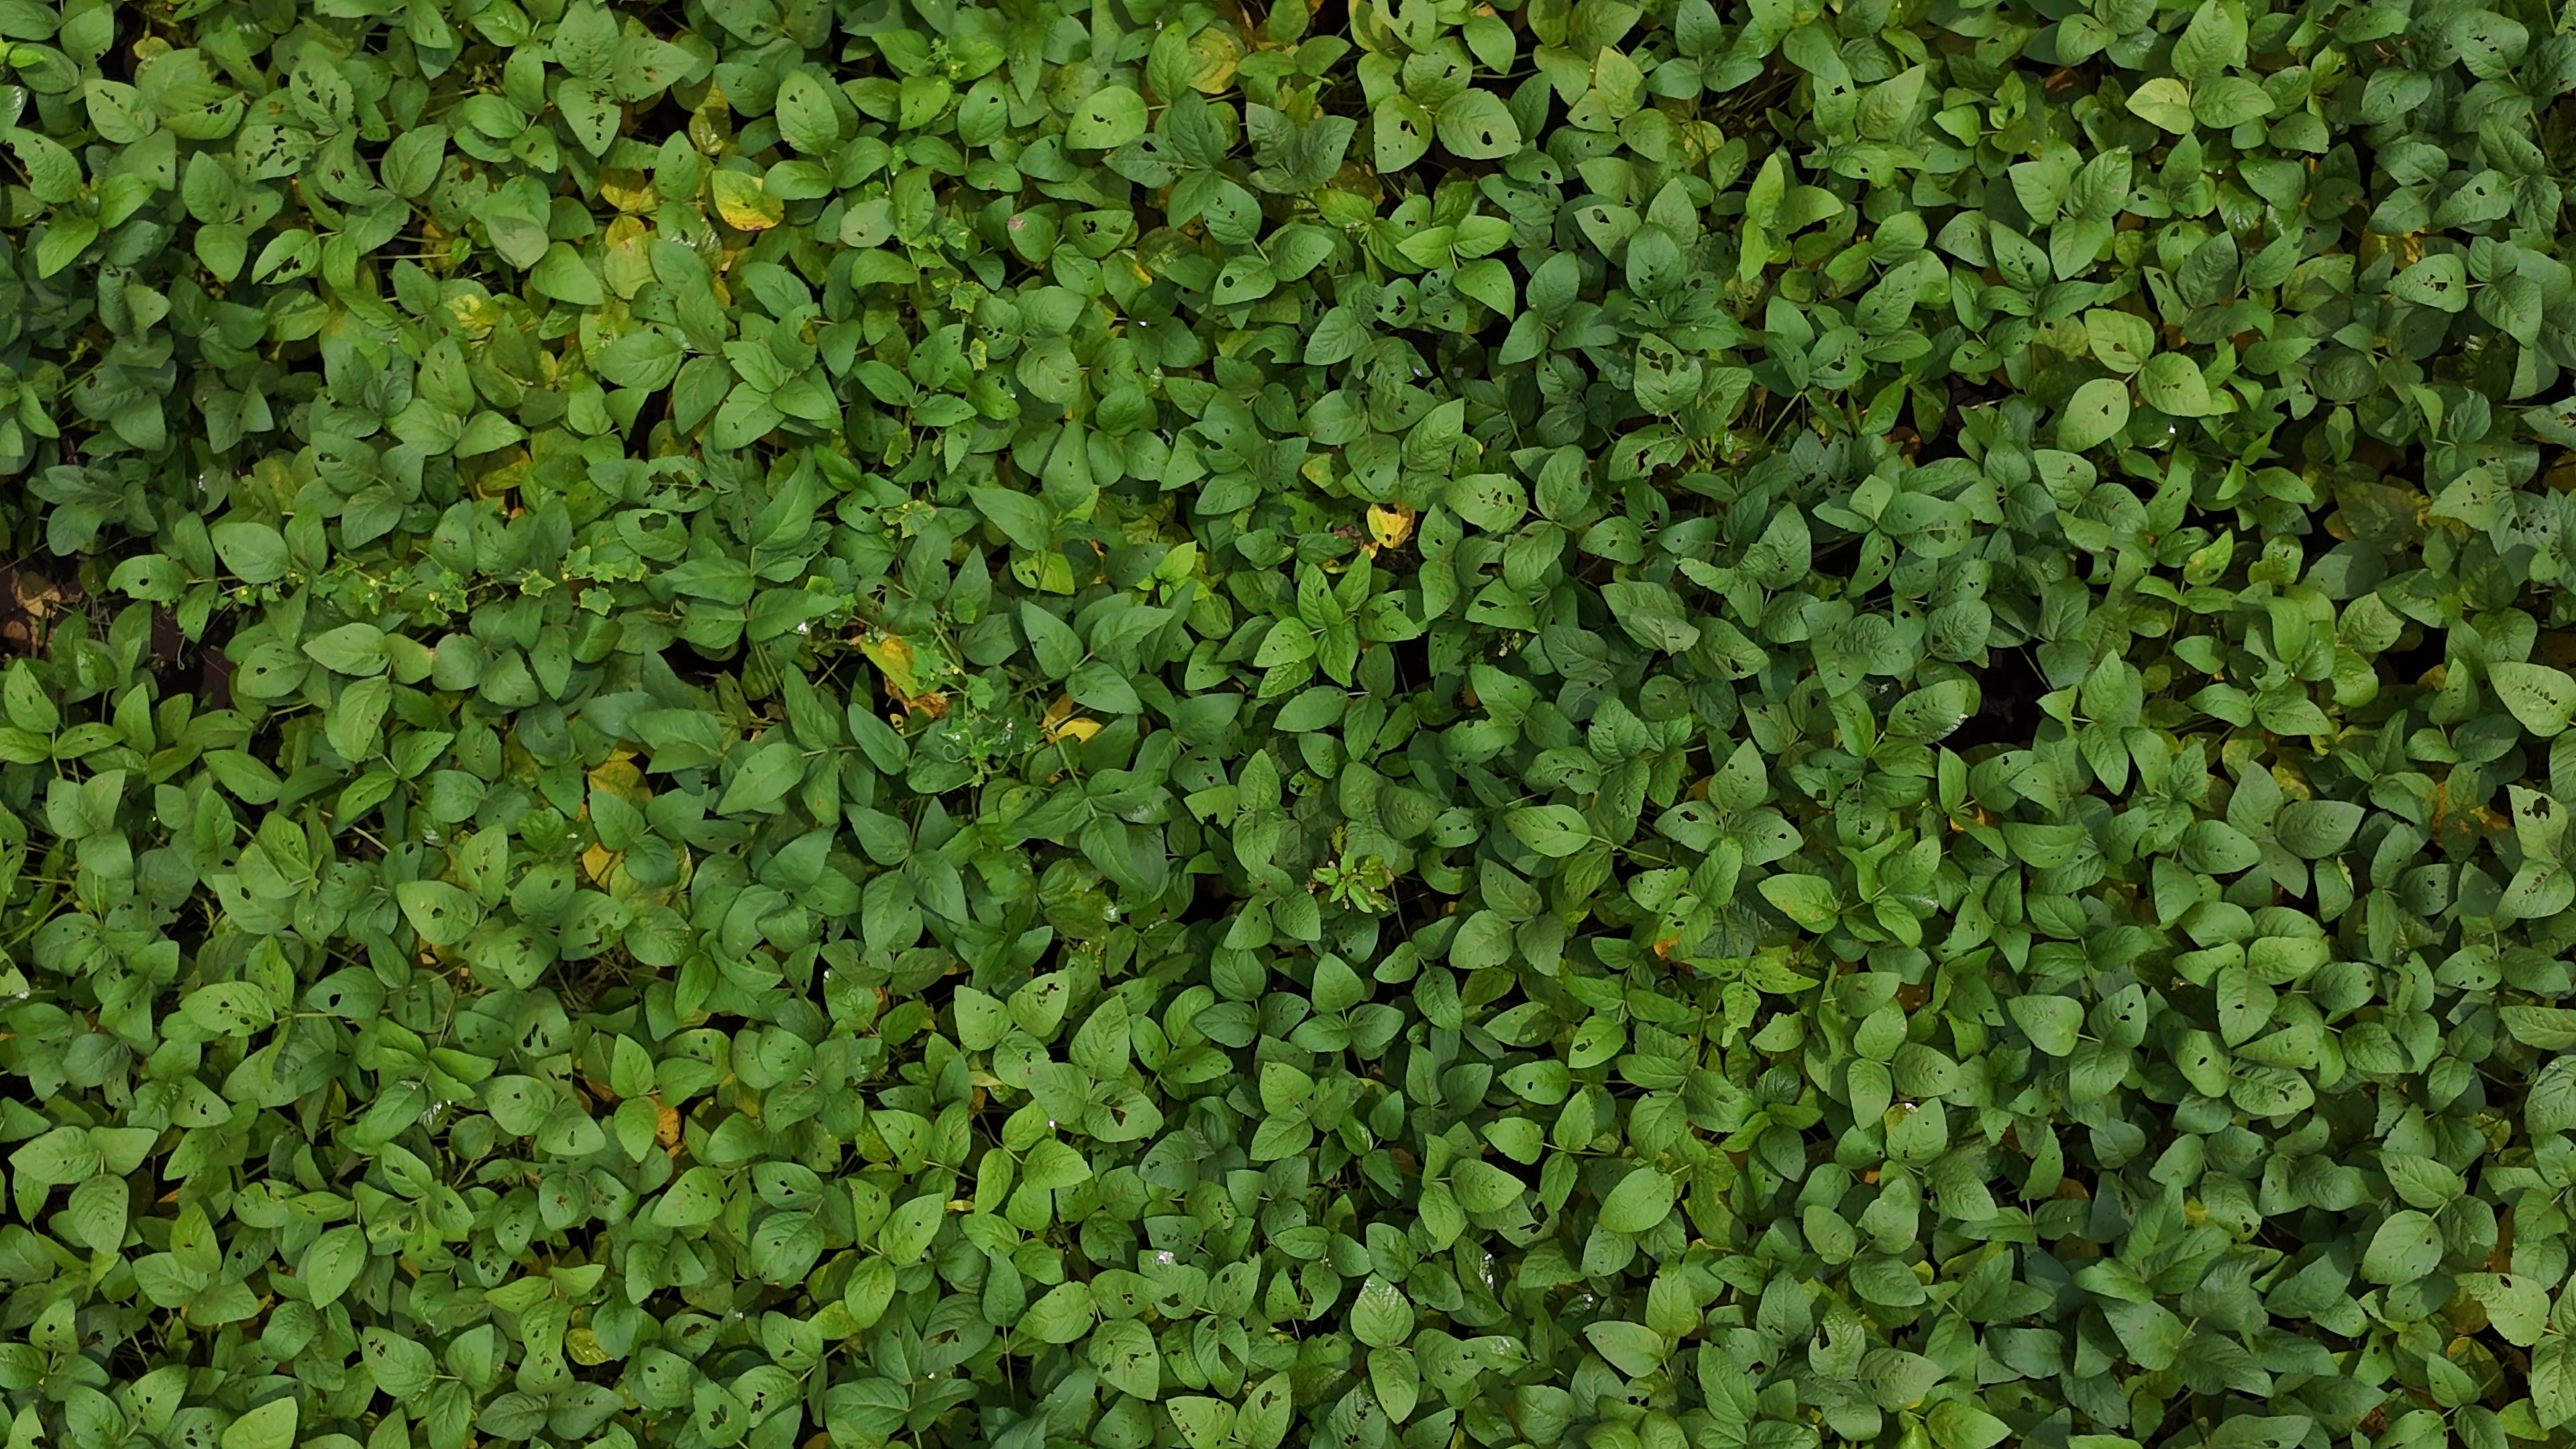
Label: Mosaic